Boo Buie

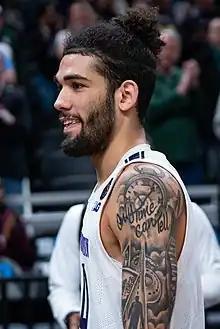
Boo Buie with Northwestern in 2022

Daniel Richard "Boo" Buie III (born December 7, 1999) is an American professional basketball player for the Westchester Knicks of the NBA G League. He played college basketball for the Northwestern Wildcats of the Big Ten Conference.